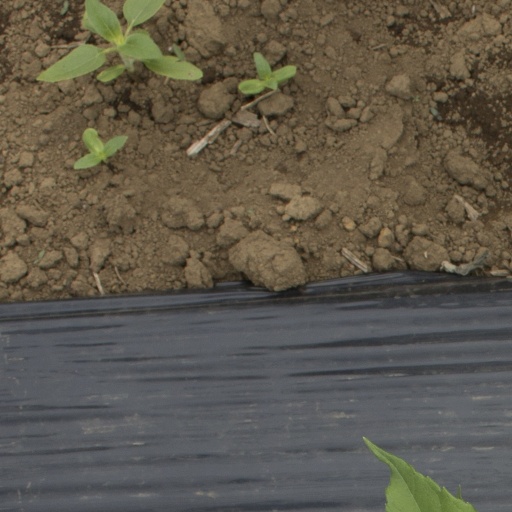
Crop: Jerusalem artichoke